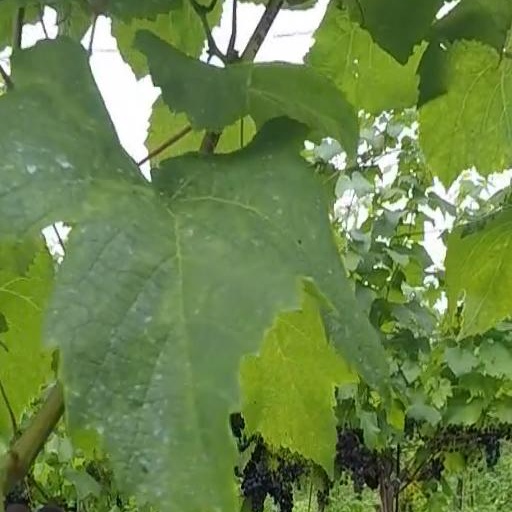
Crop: grape